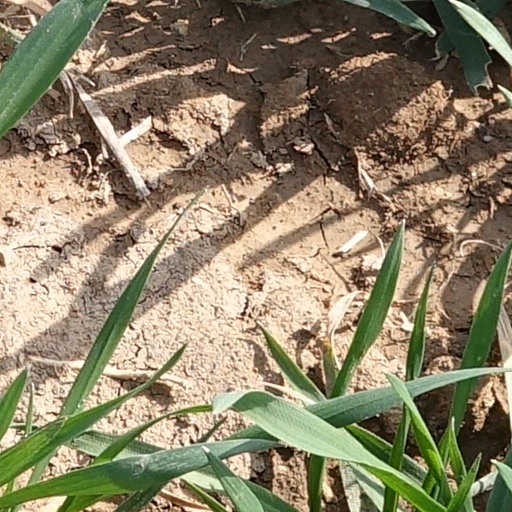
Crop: wheat